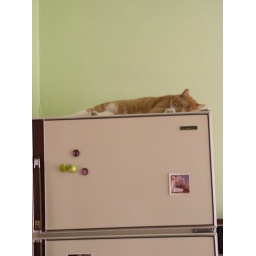
a cat in the dog days of summer